Wensleydale cheese
Also known as:
af - Afrikaans: Wensleydale
de - German: Wensleydale
en-simple - Simple English: Wensleydale cheese
es - Spanish: Wensleydale
fi - Finnish: Wensleydale
fr - French: Wensleydale
id - Indonesian: Wensleydale
it - Italian: Wensleydale
nl - Dutch: Yorkshire Wensleydale
sco - Scots: Wensleydale
Category: cheese (cheese)
Cuisine: English
Associated cuisines: British
Area: Wensleydale, North Yorkshire
Countries: England
Region: Northern Europe

This is a medium cheese that is supple and crumbly. It has a slight honey aroma.

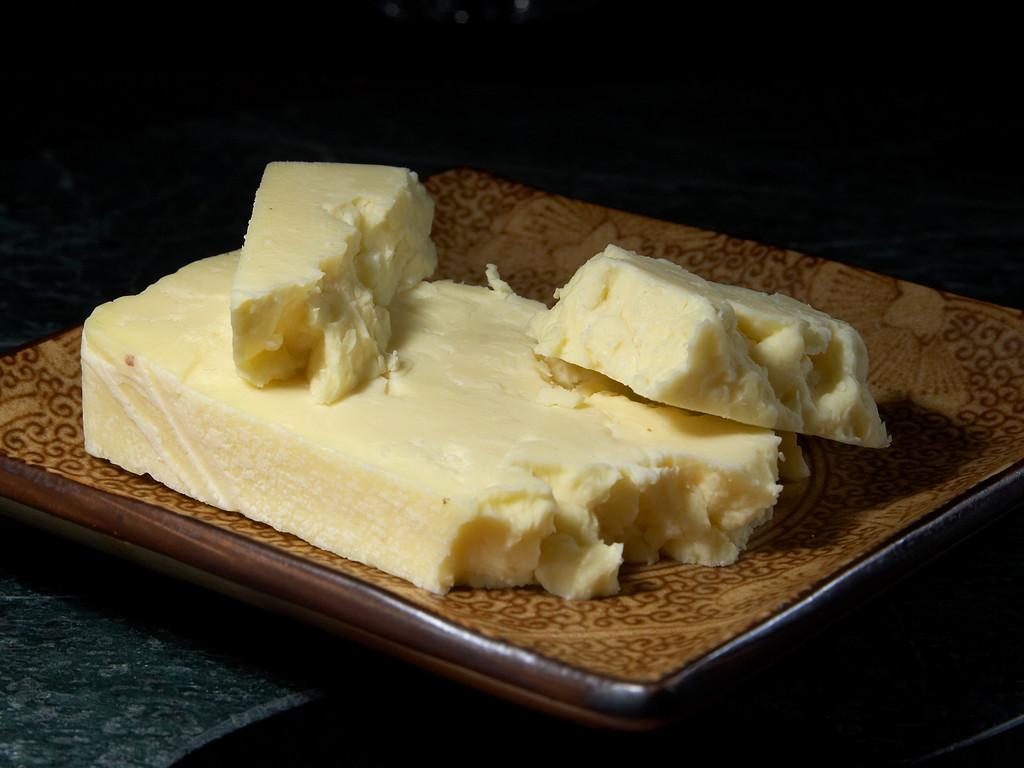
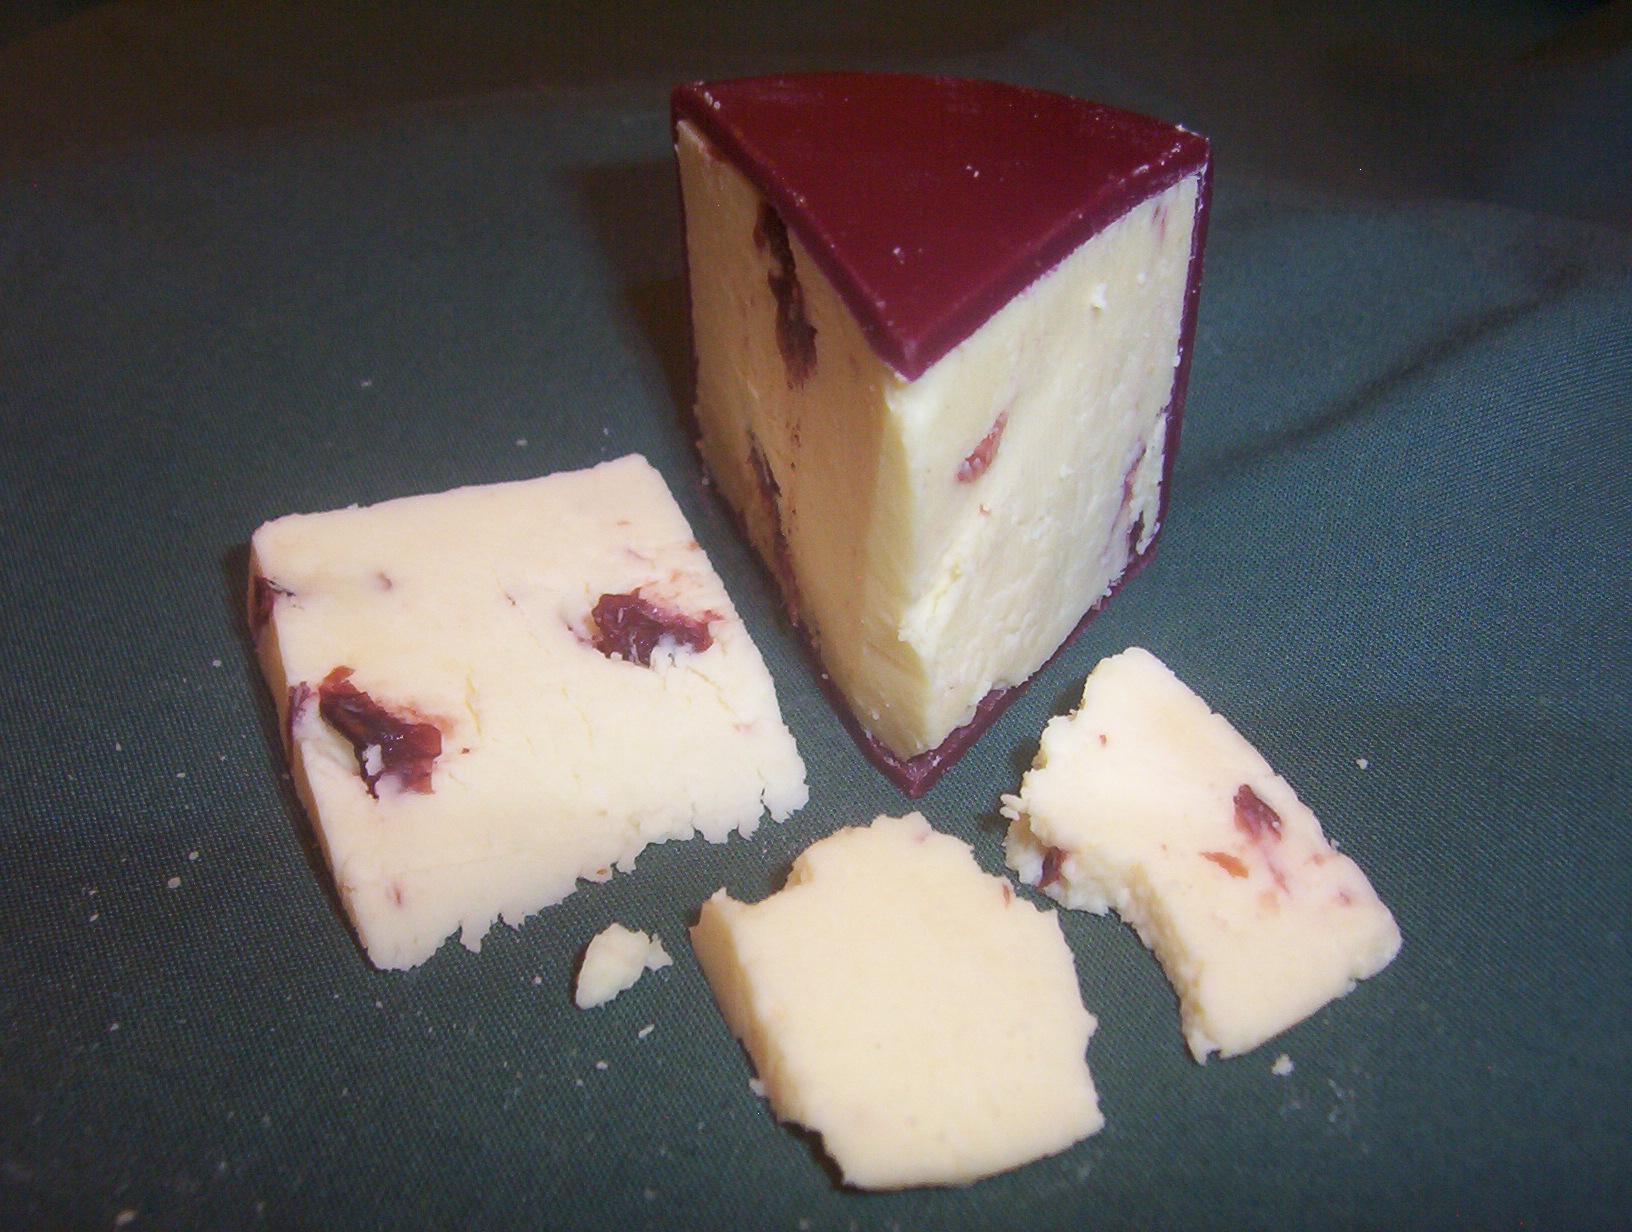